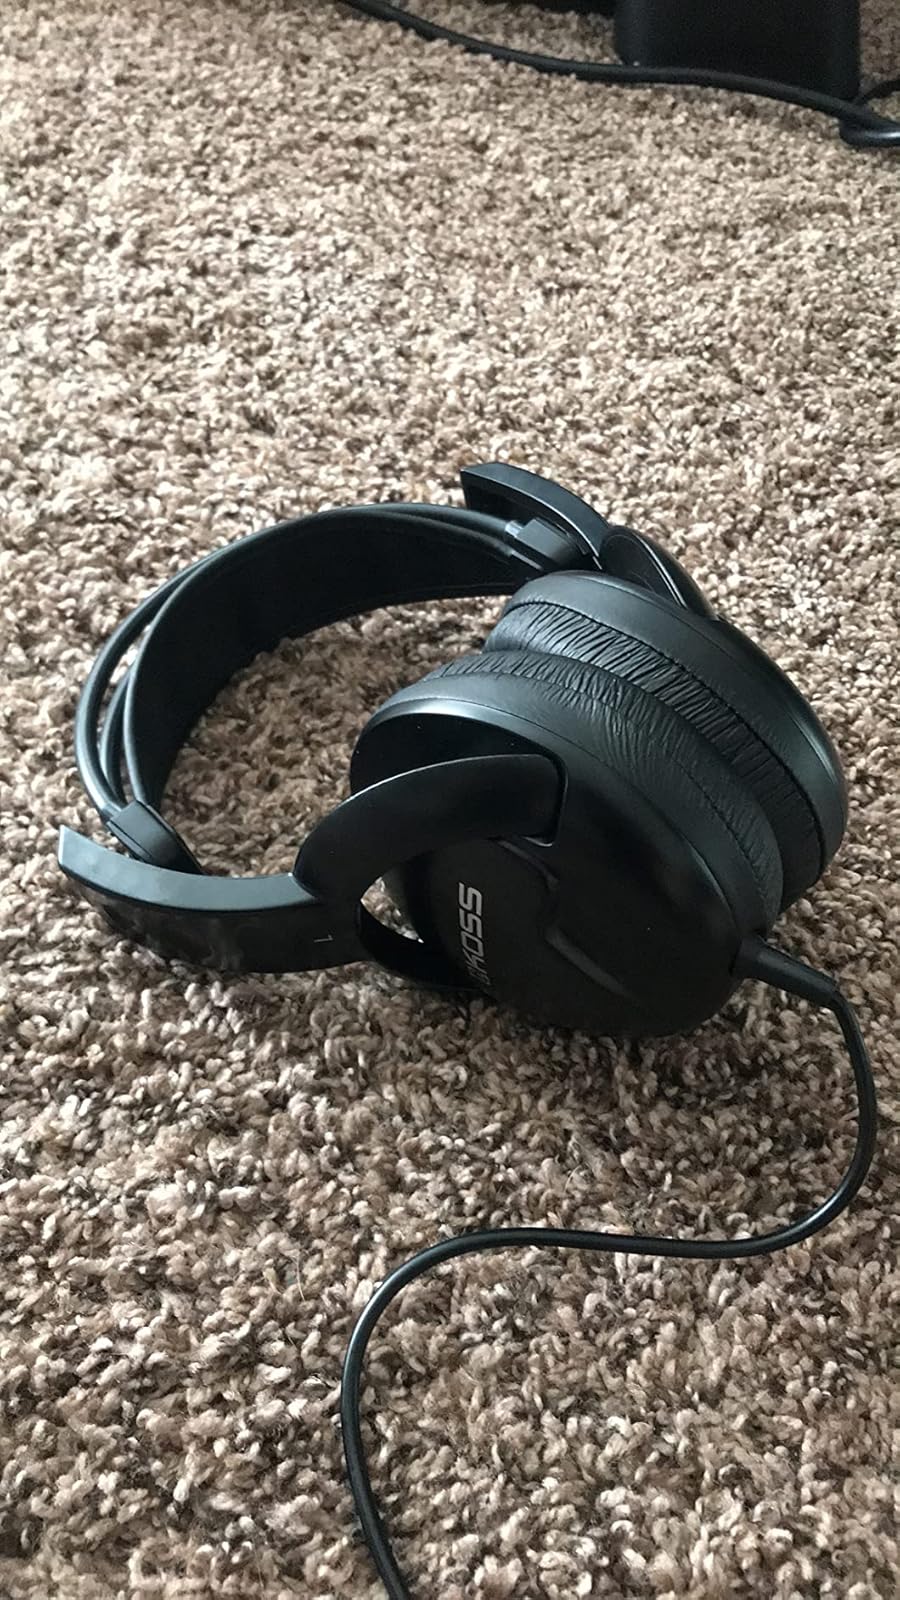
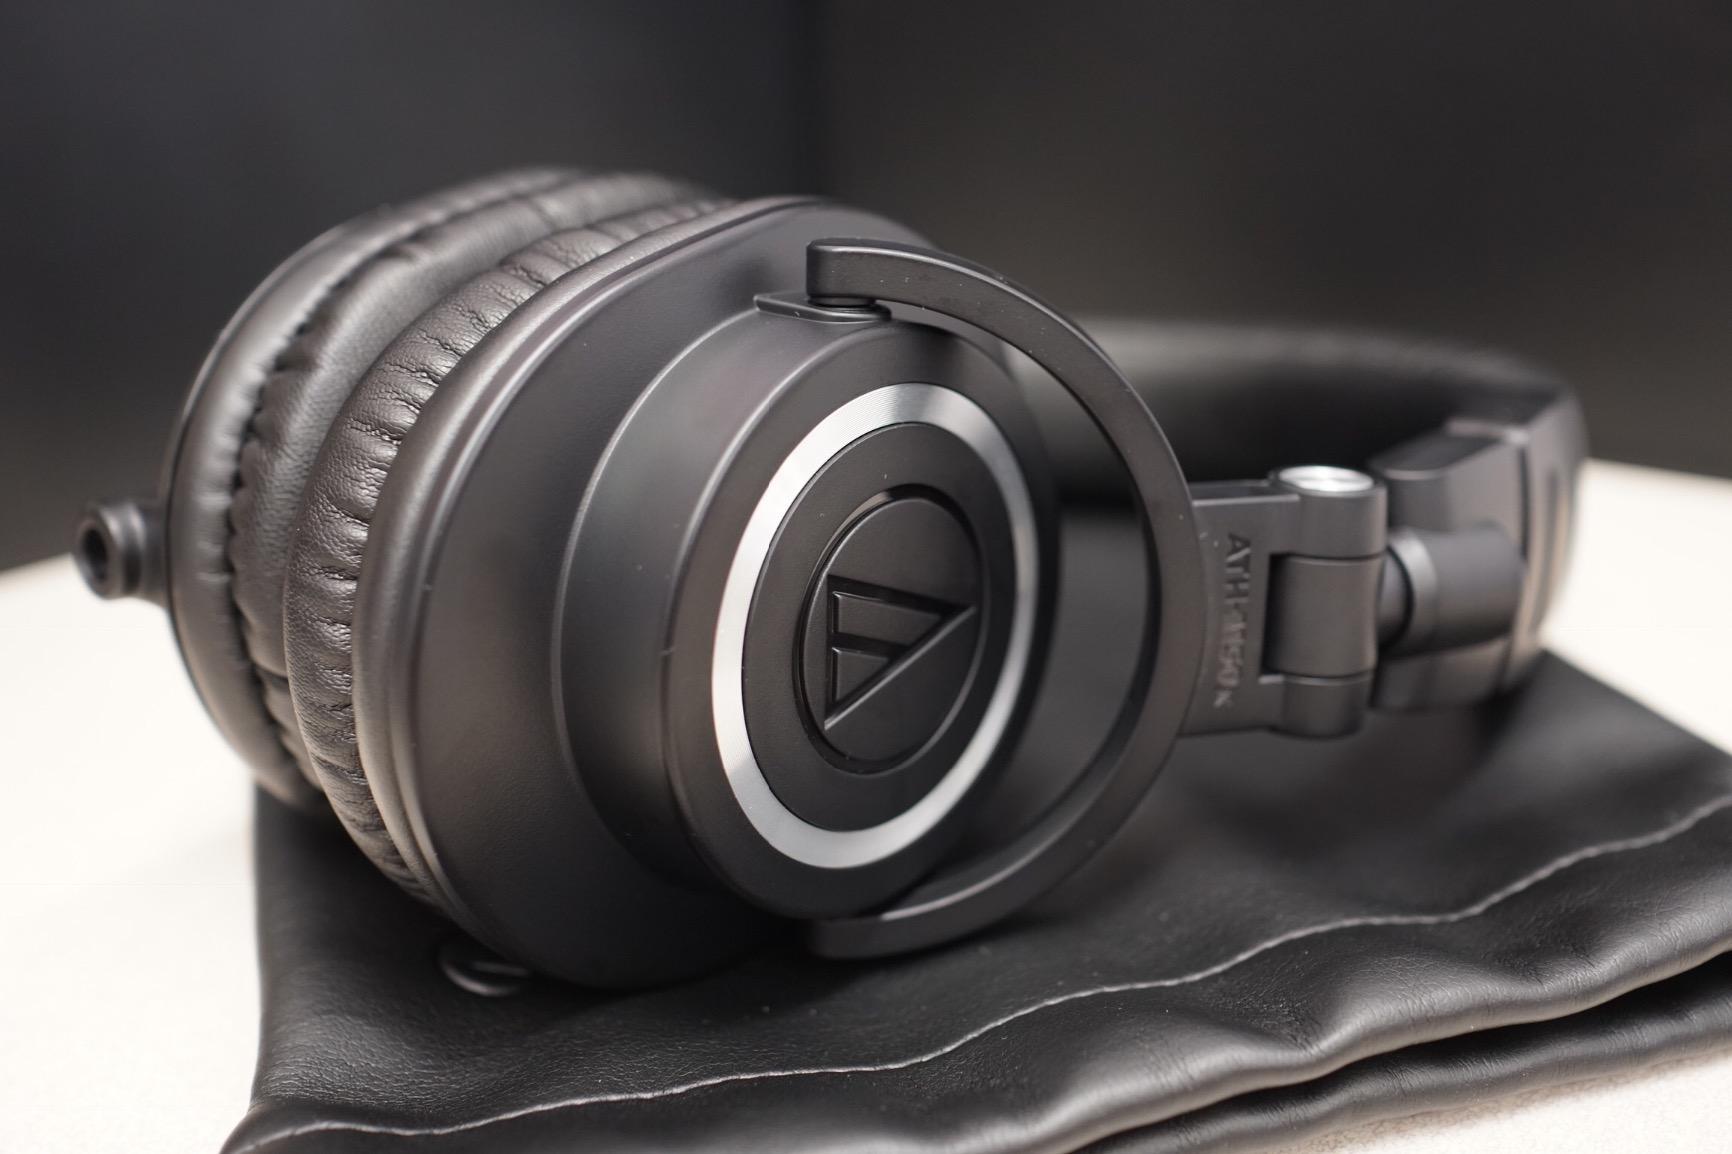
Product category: headphones
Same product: no